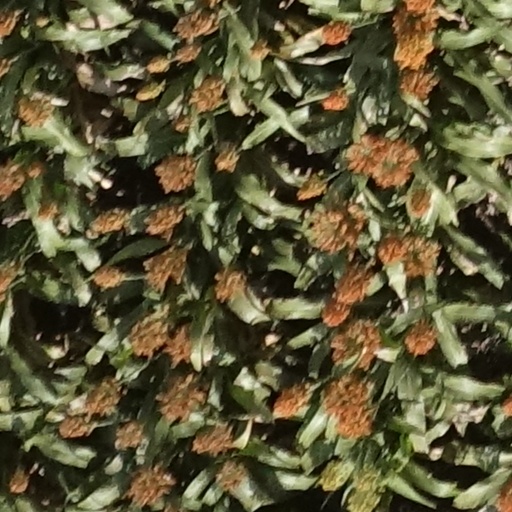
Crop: sorghum